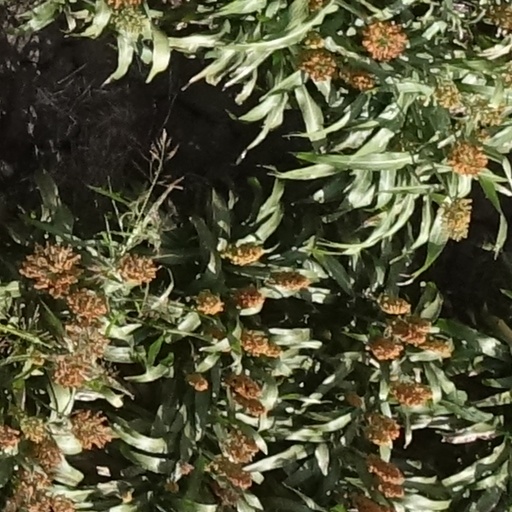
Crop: sorghum